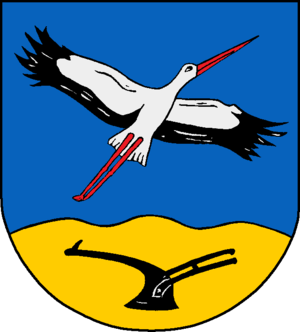
Lehmrade
Coat of arms of Lehmrade
Lehmrade er en kommune i det nordlige Tyskland, beliggende i Amt Breitenfelde under Kreis Herzogtum Lauenburg. Kreis Herzogtum Lauenburg ligger i delstaten Slesvig-Holsten.